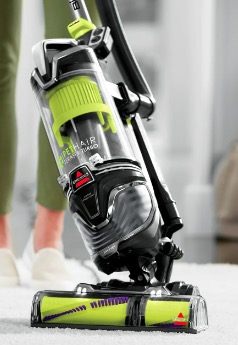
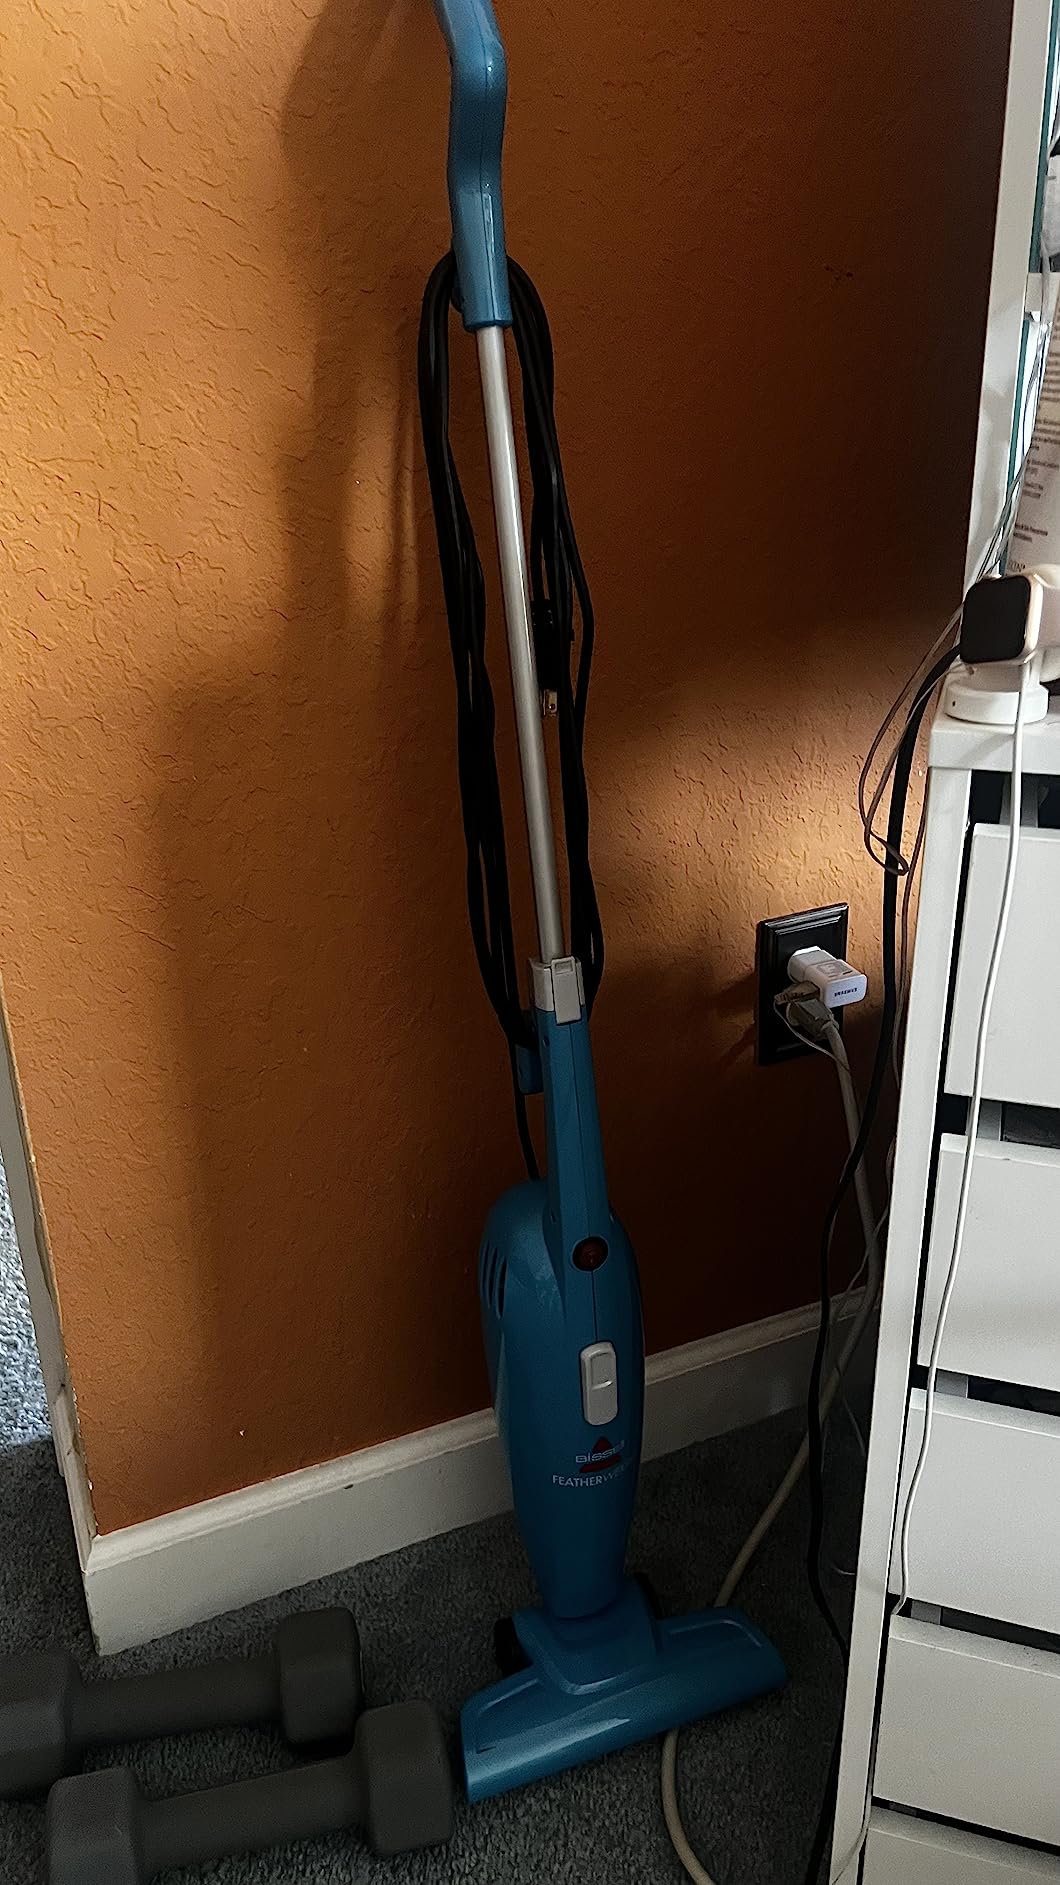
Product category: items_vacuum
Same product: no